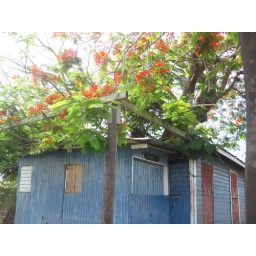
trees grow in houses on st kitts